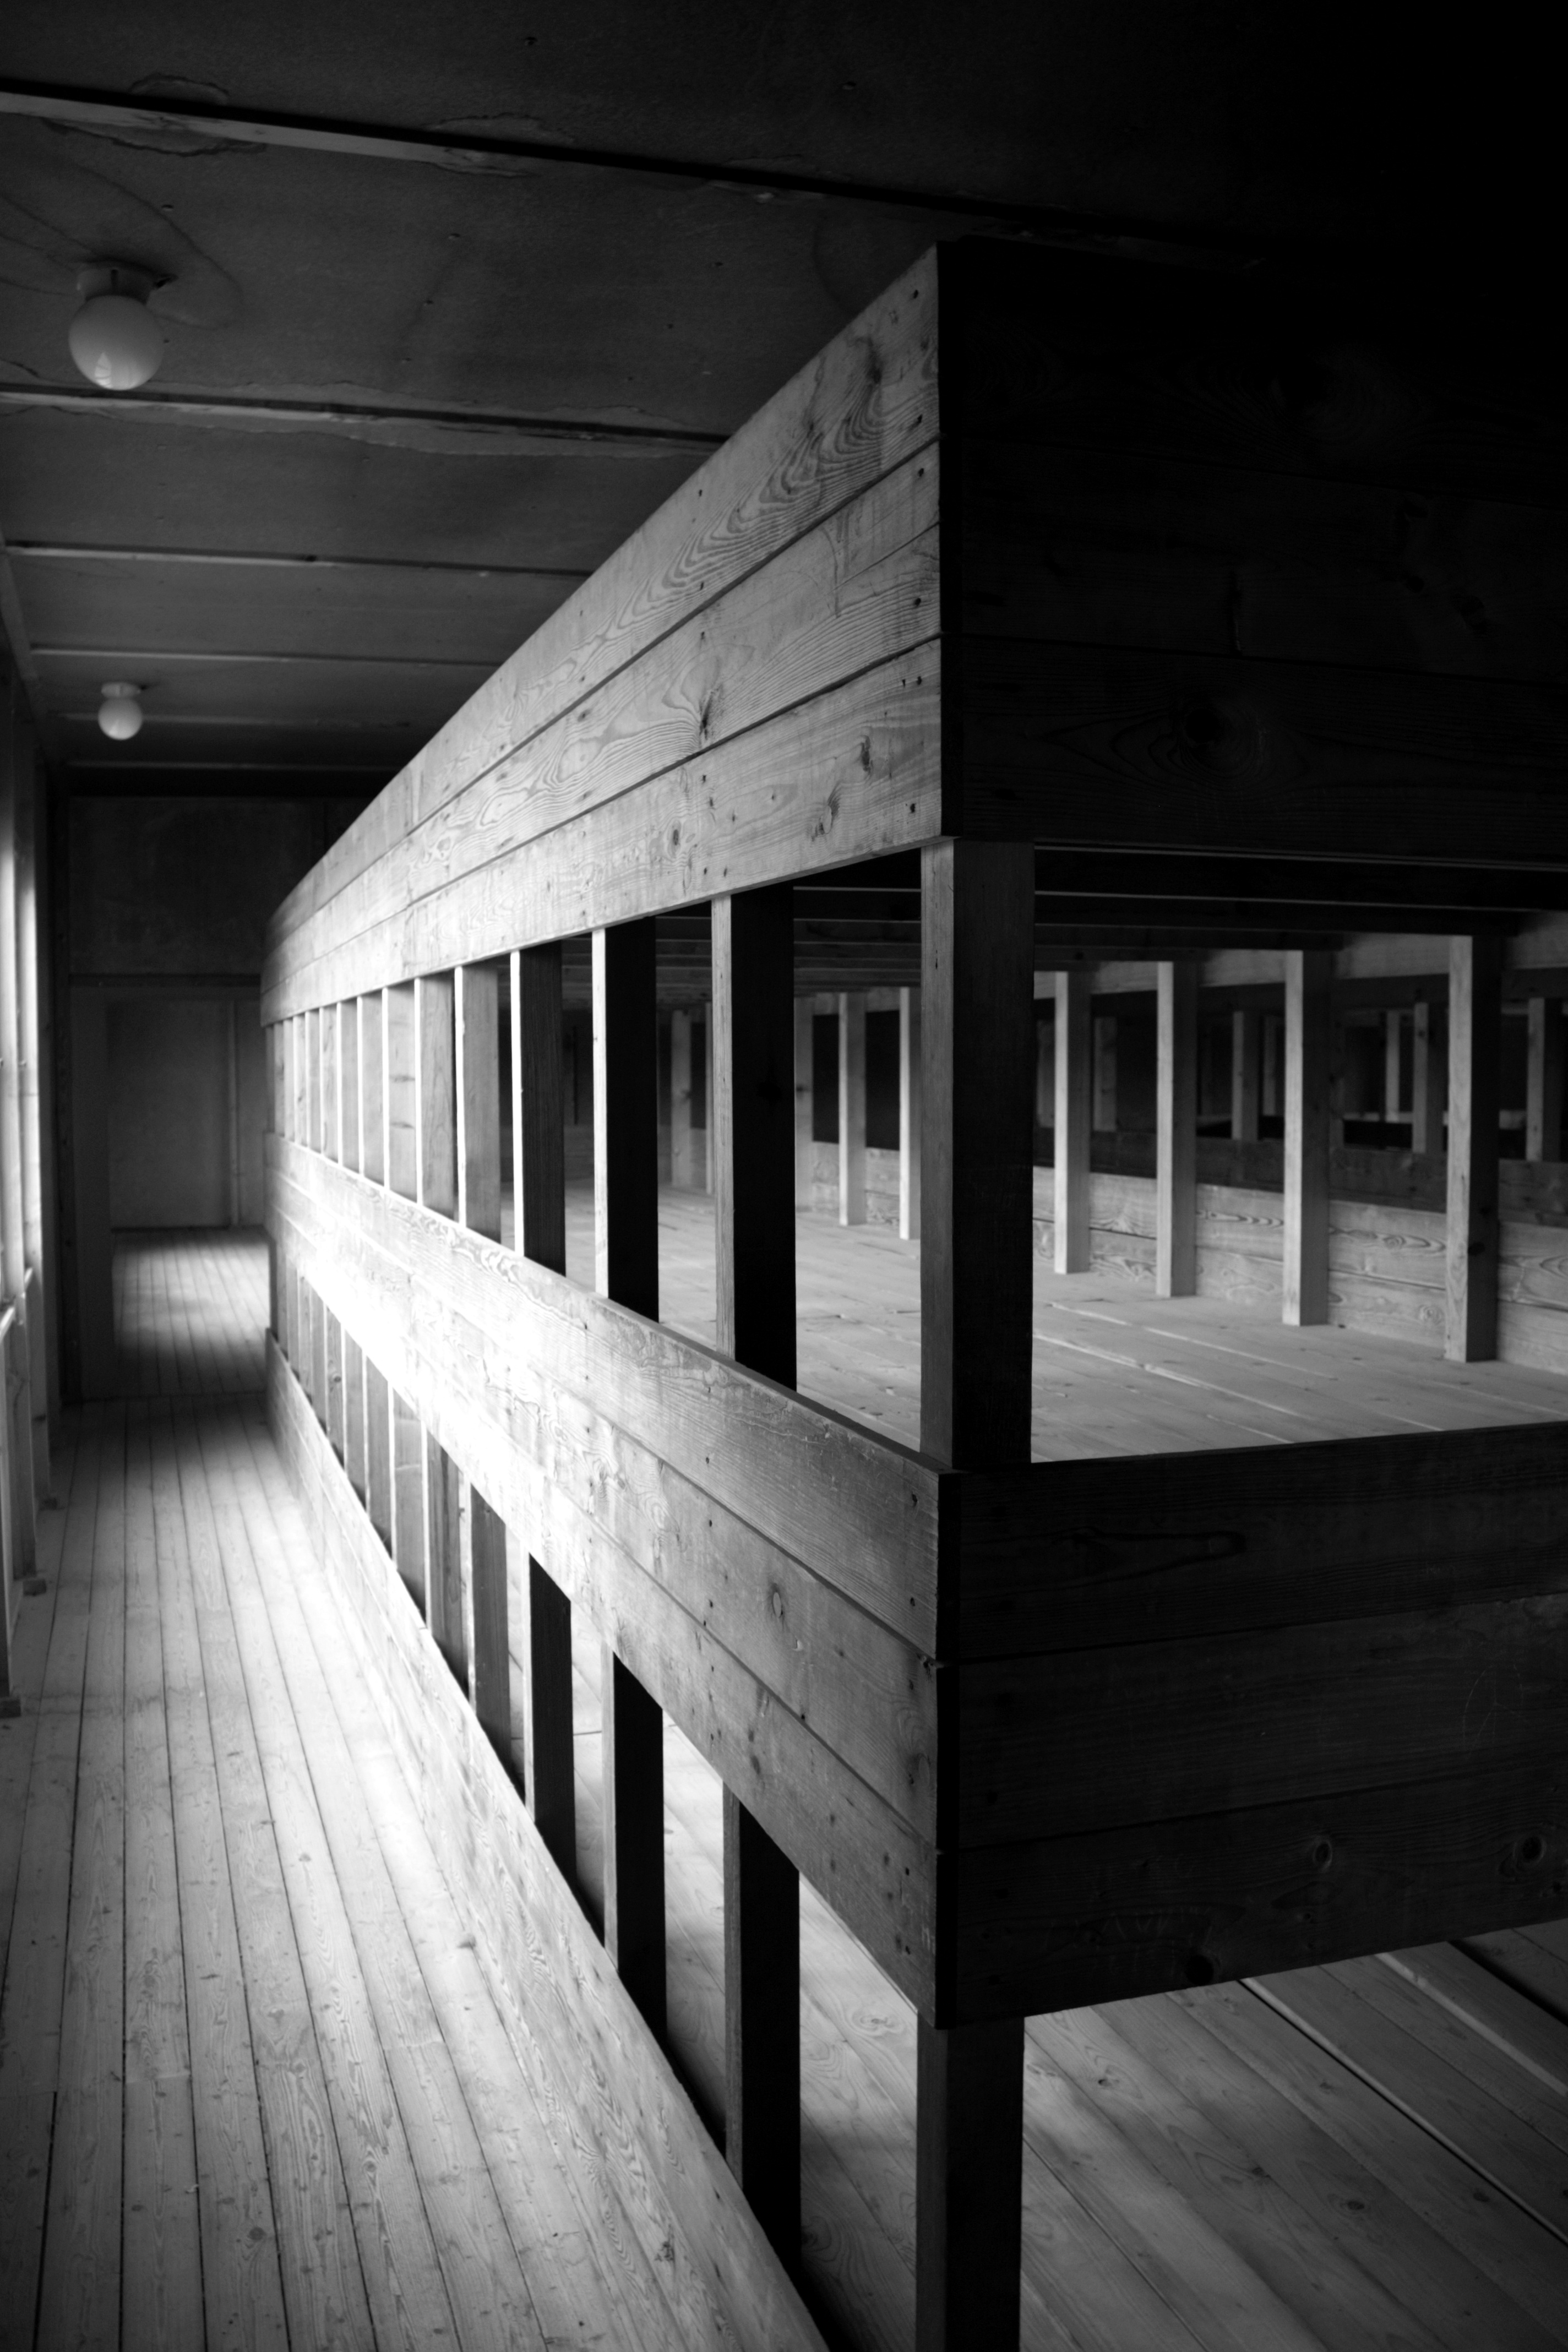
light, black and white, architecture, wood, white, night, photography, subway, transport, darkness, black, monochrome, public transport, symmetry, shape, dormitory, dachau, konzentrationslager, kz, barracks, nazi era, urban area, monochrome photography, hitler era